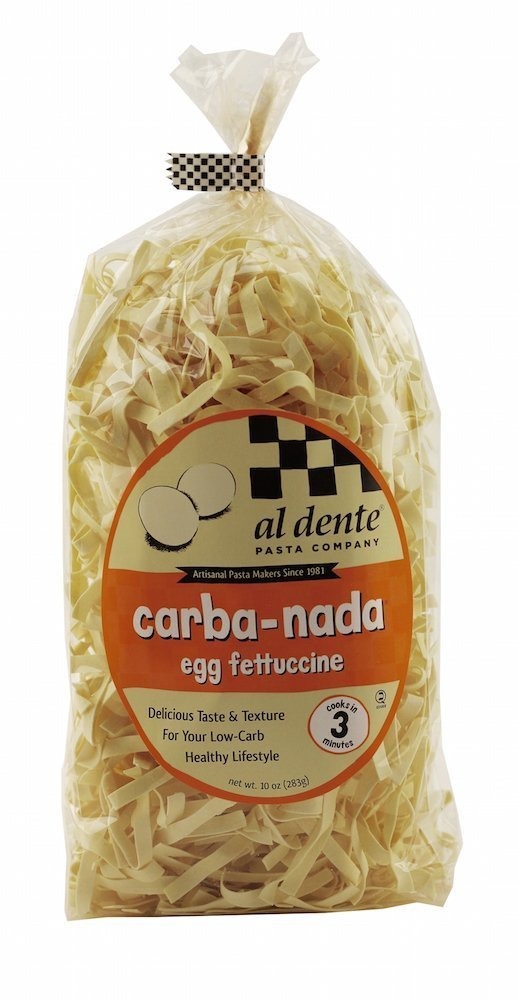
Item Name: Al Dente Carba-Nada Egg Fettuccine 10 Ounce (Pack of 1) Bag
Bullet Point 1: Product Type:Noodle
Bullet Point 2: Item Package Dimension:8.128 Centimetersl X13.716 Centimeters W X21.844 Centimeters H
Bullet Point 3: Item Package Weight:0.294 Kilograms
Bullet Point 4: Country Of Origin: United States
Value: 10.0
Unit: Ounce

Price: 7.545